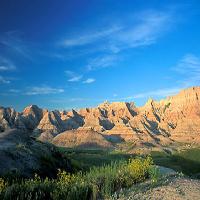
Weather: sun or clear